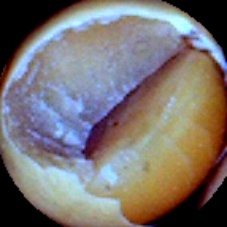
Label: Broken